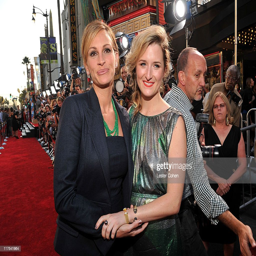
actors arrive at the premiere .